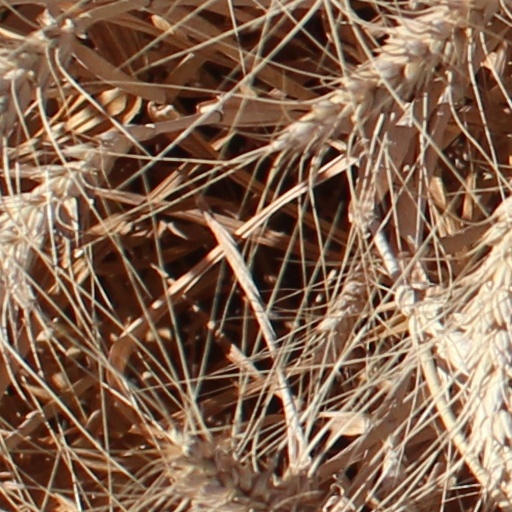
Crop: wheat